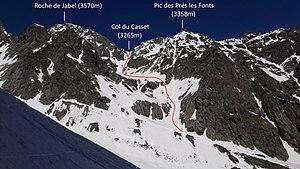
Le versant SE du Col du Casset à Monêtier-les-Bains.
Le col du Casset est un col situé dans le département français des Hautes-Alpes en région Provence-Alpes-Côte d'Azur. Il culmine à 3 265 mètres.